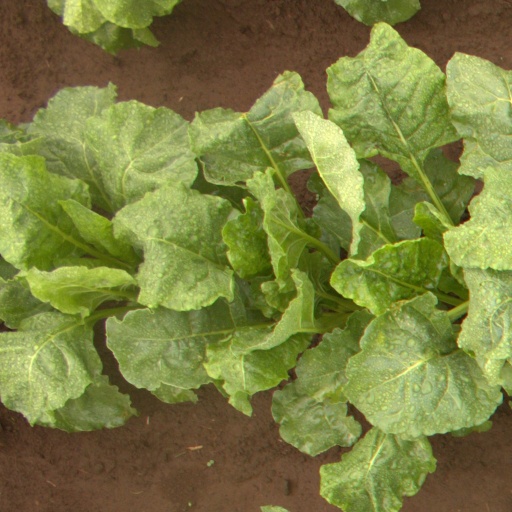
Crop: sugar beet